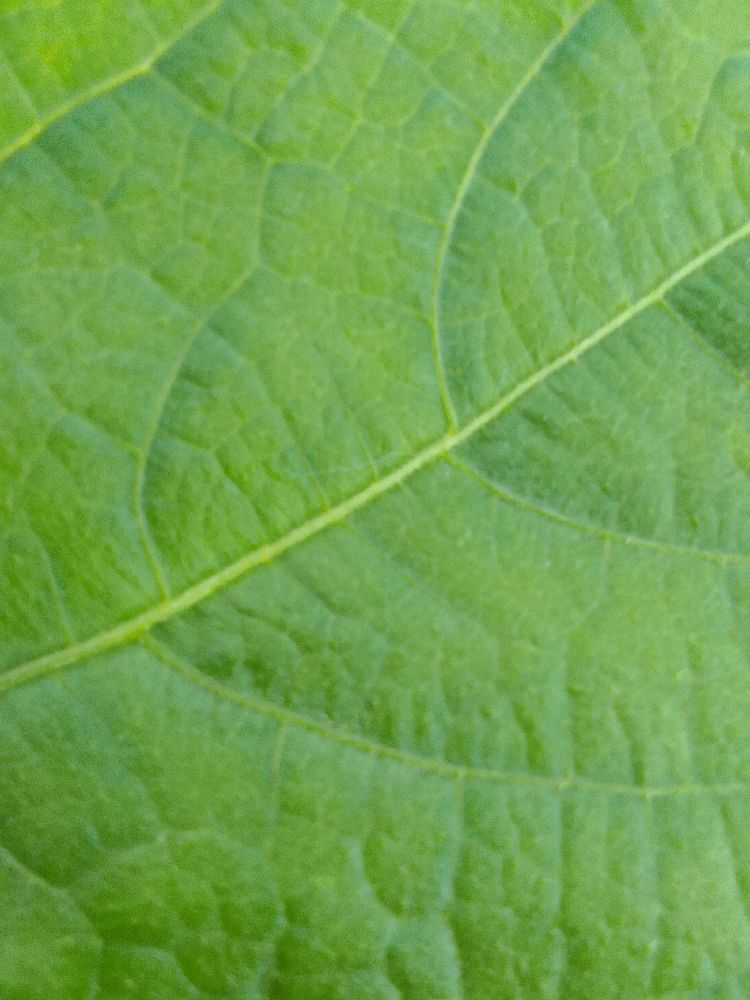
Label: healthy